Police

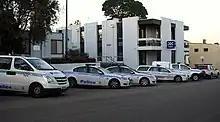
New South Wales Police Force vehicles outside a police station in Eastwood, Sydney

Some jurisdictions with religious laws may have dedicated religious police to enforce said laws. These religious police forces, which may operate either as a unit of a wider police force or as an independent agency, may only have jurisdiction over members of said religion, or they may have the ability to enforce religious customs nationwide regardless of individual religious beliefs.